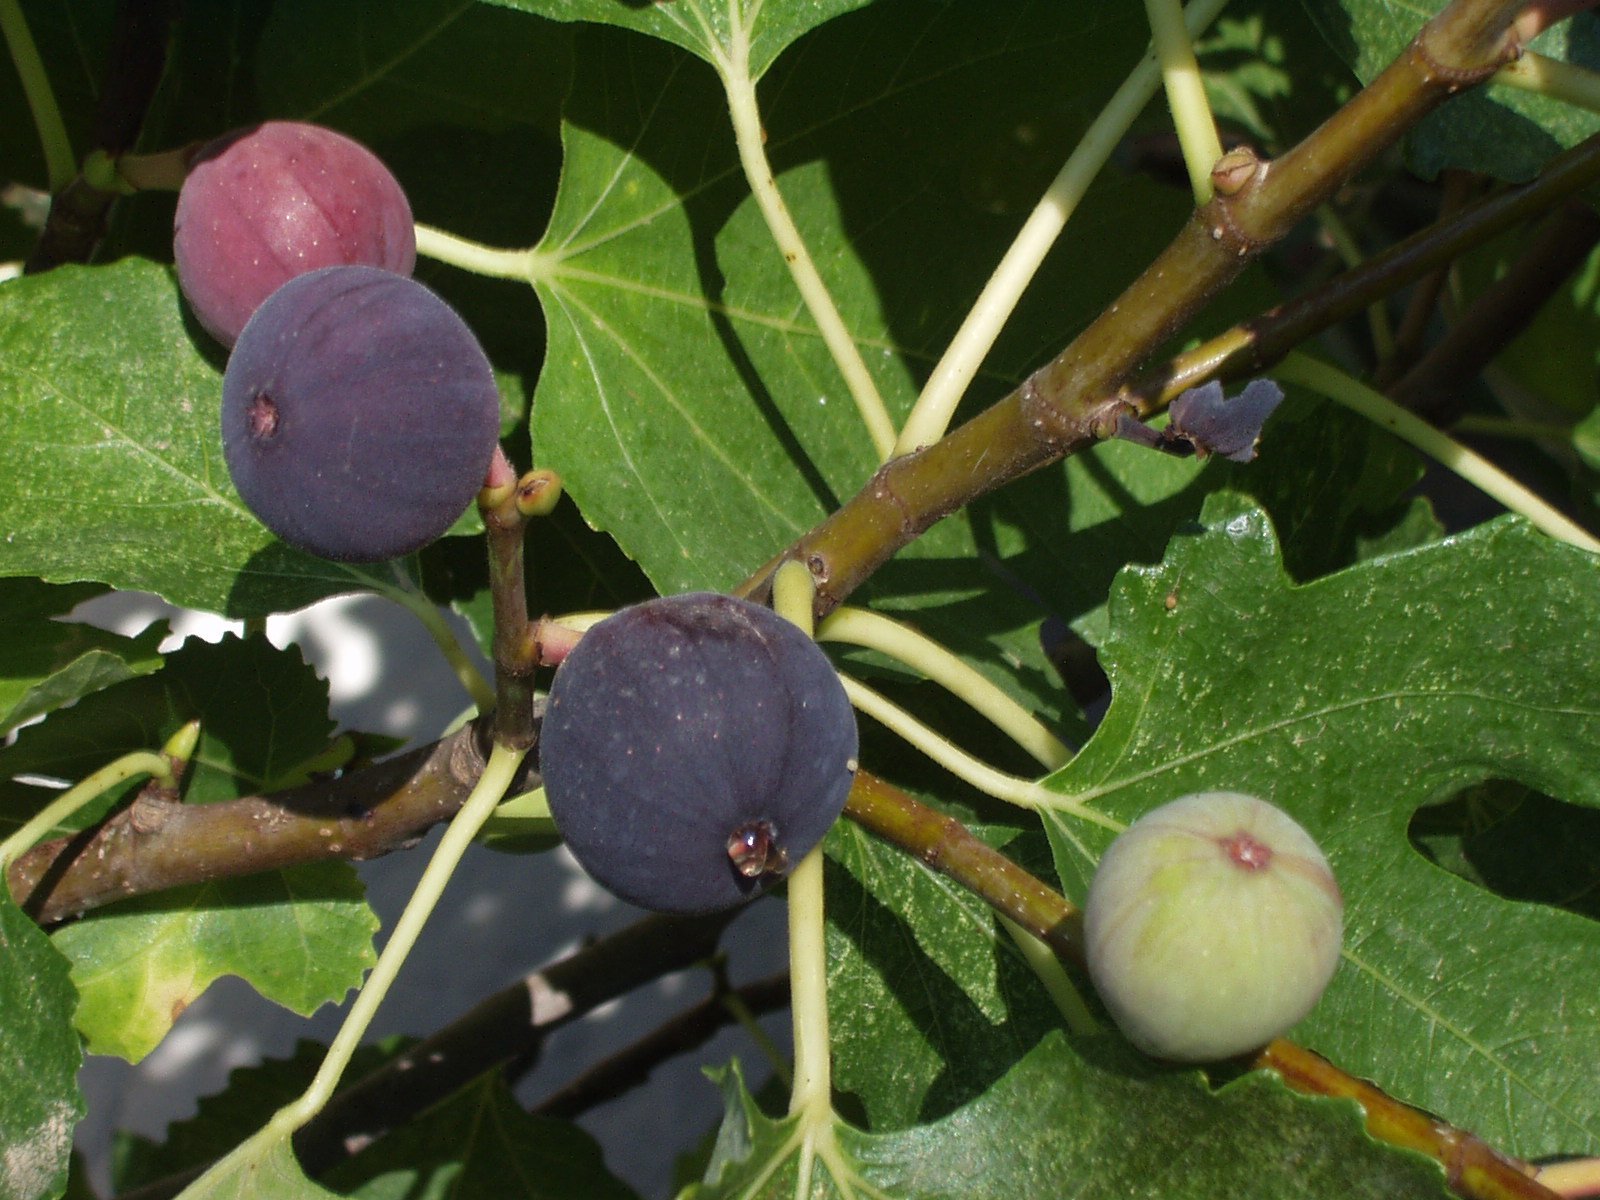
tree, plant, fruit, berry, flower, purple, food, produce, evergreen, shrub, fruits, figs, sardinia, fig leaves, flowering plant, fig tree, bilberry, damson, common fig, land plant, hardy kiwi